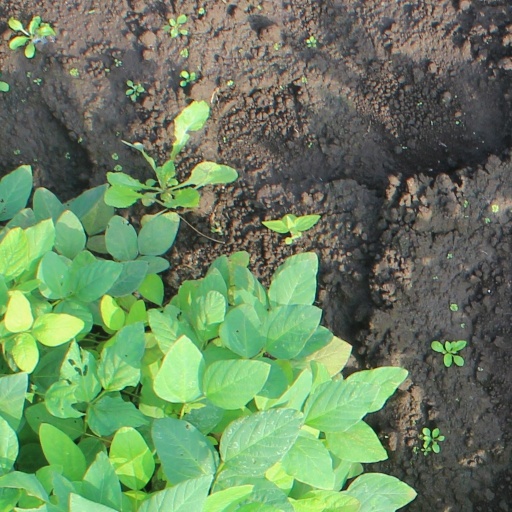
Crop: soybean